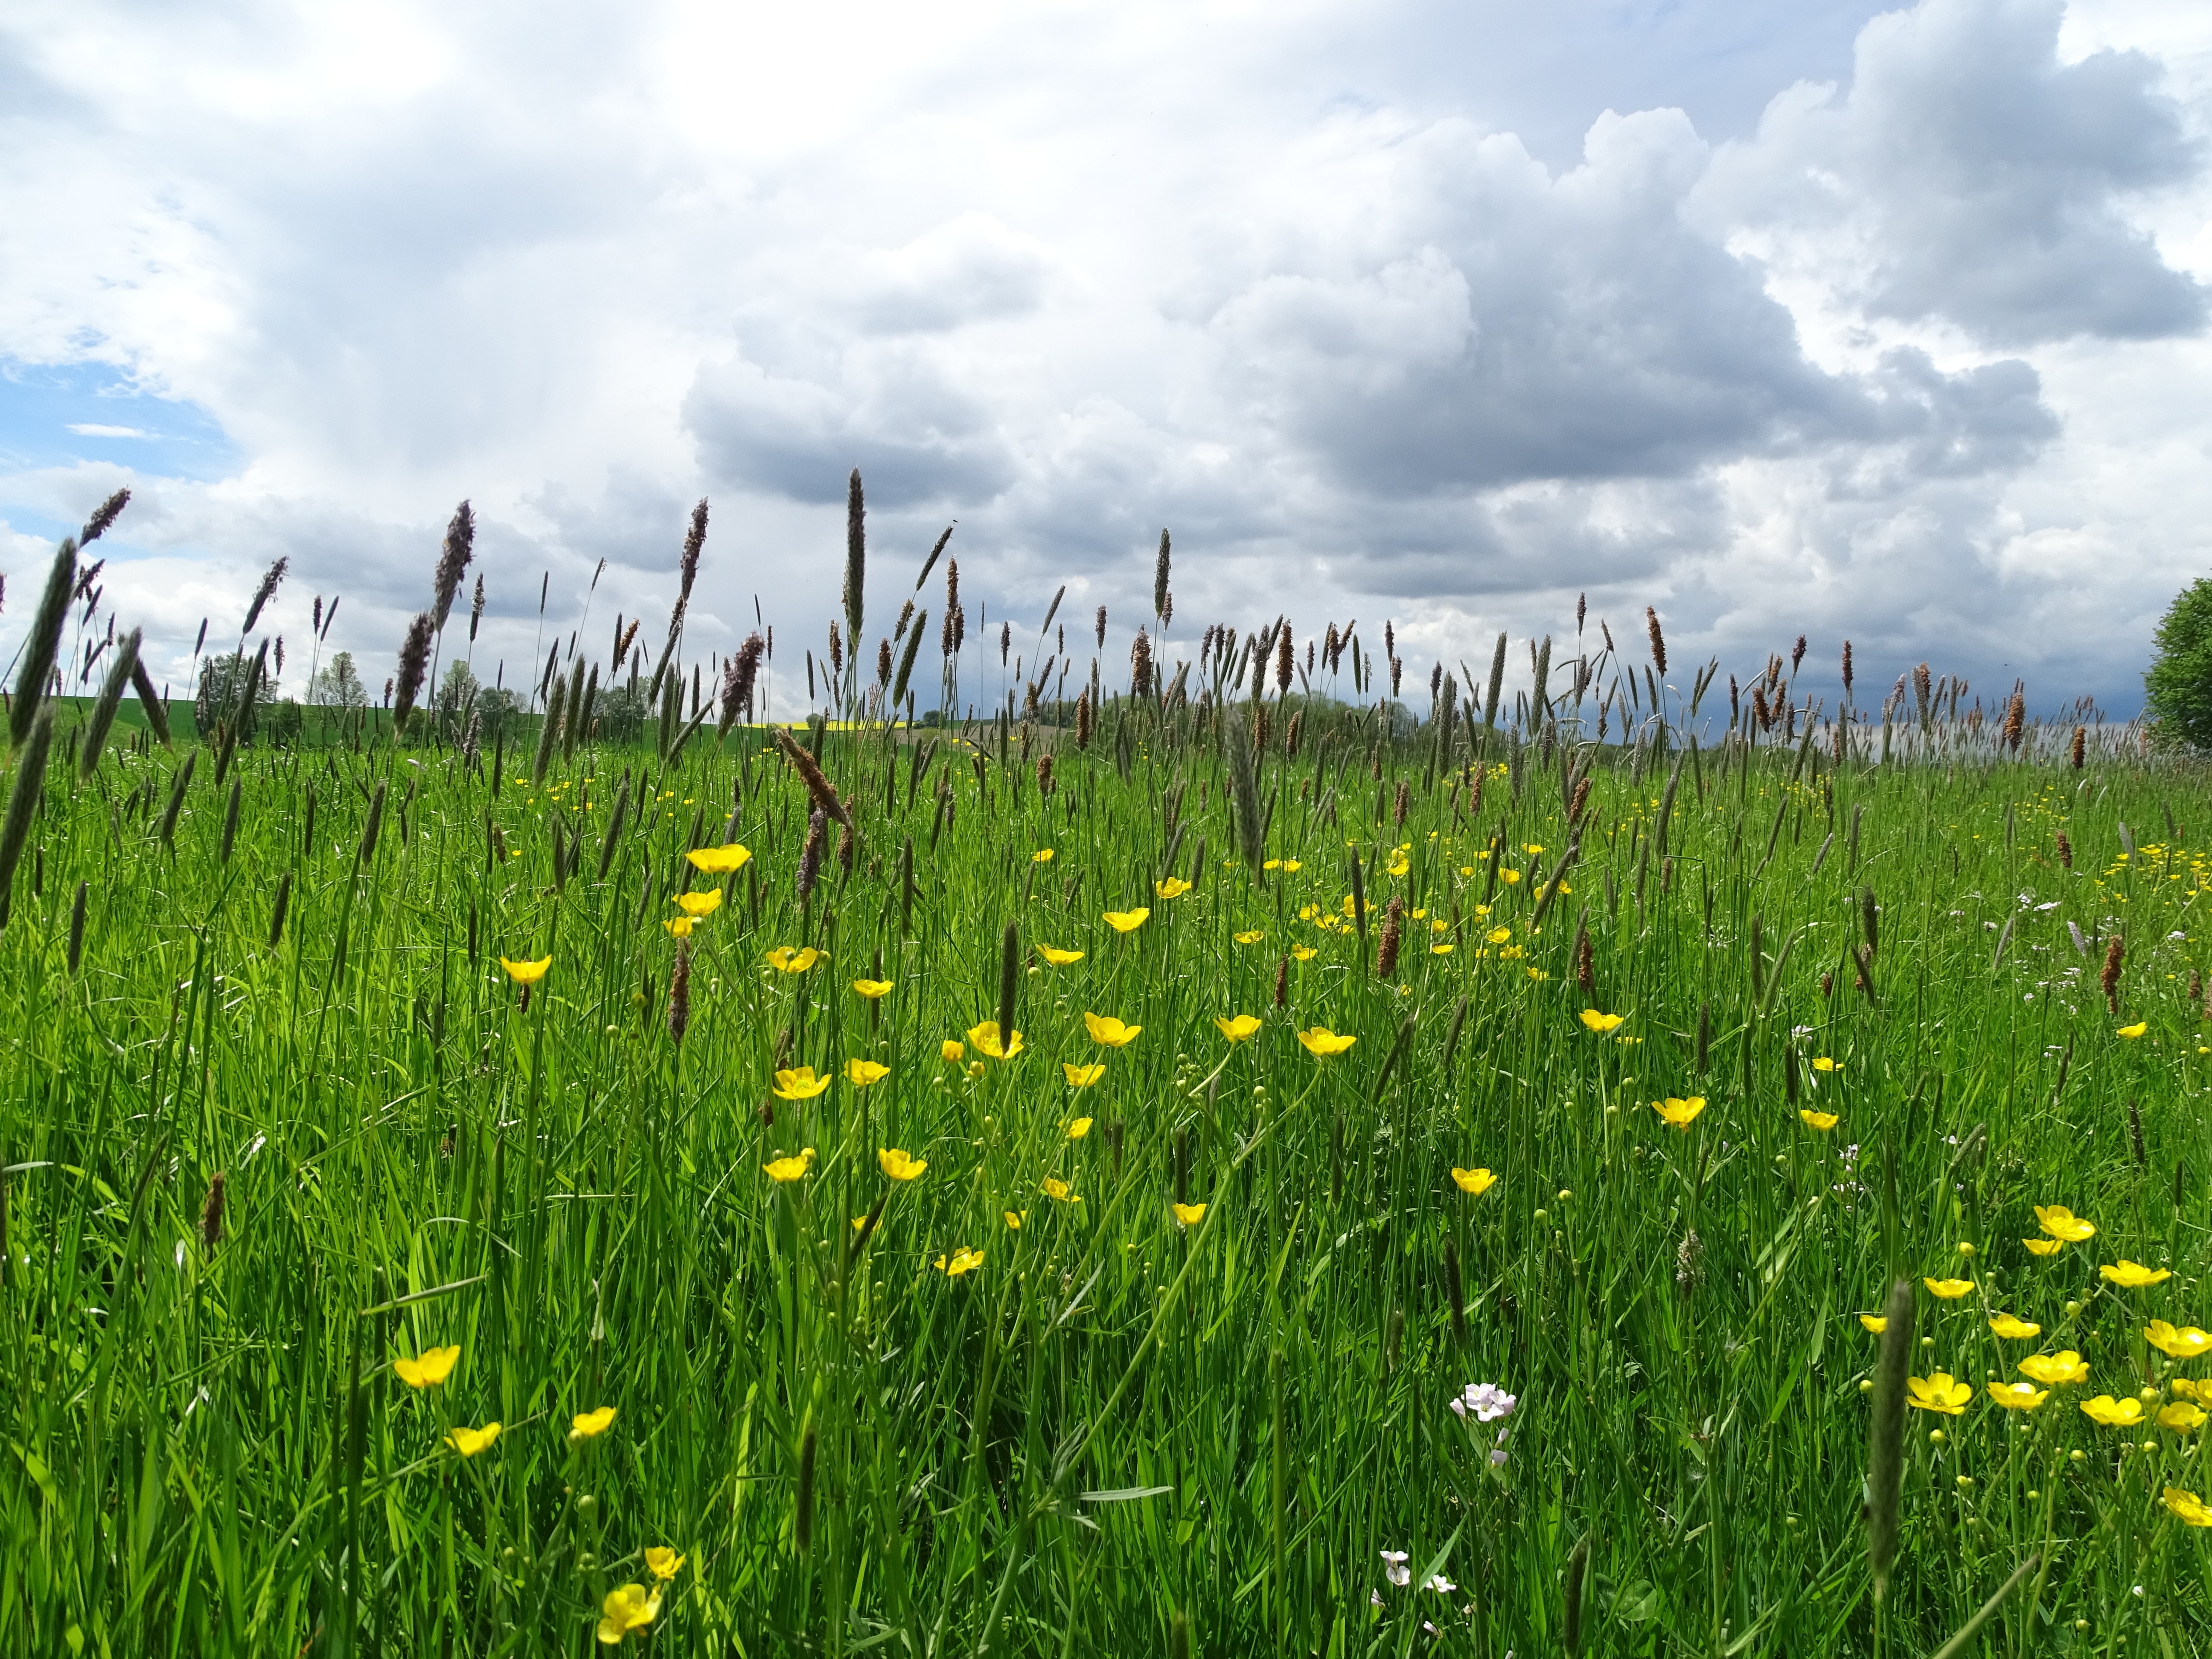
landscape, nature, grass, plant, sky, field, lawn, meadow, prairie, sunlight, flower, crop, scenic, pasture, agriculture, flora, plain, wildflower, clouds, grassland, wetland, habitat, ecosystem, steppe, rural area, flowering plant, summer sky, natural environment, grass family